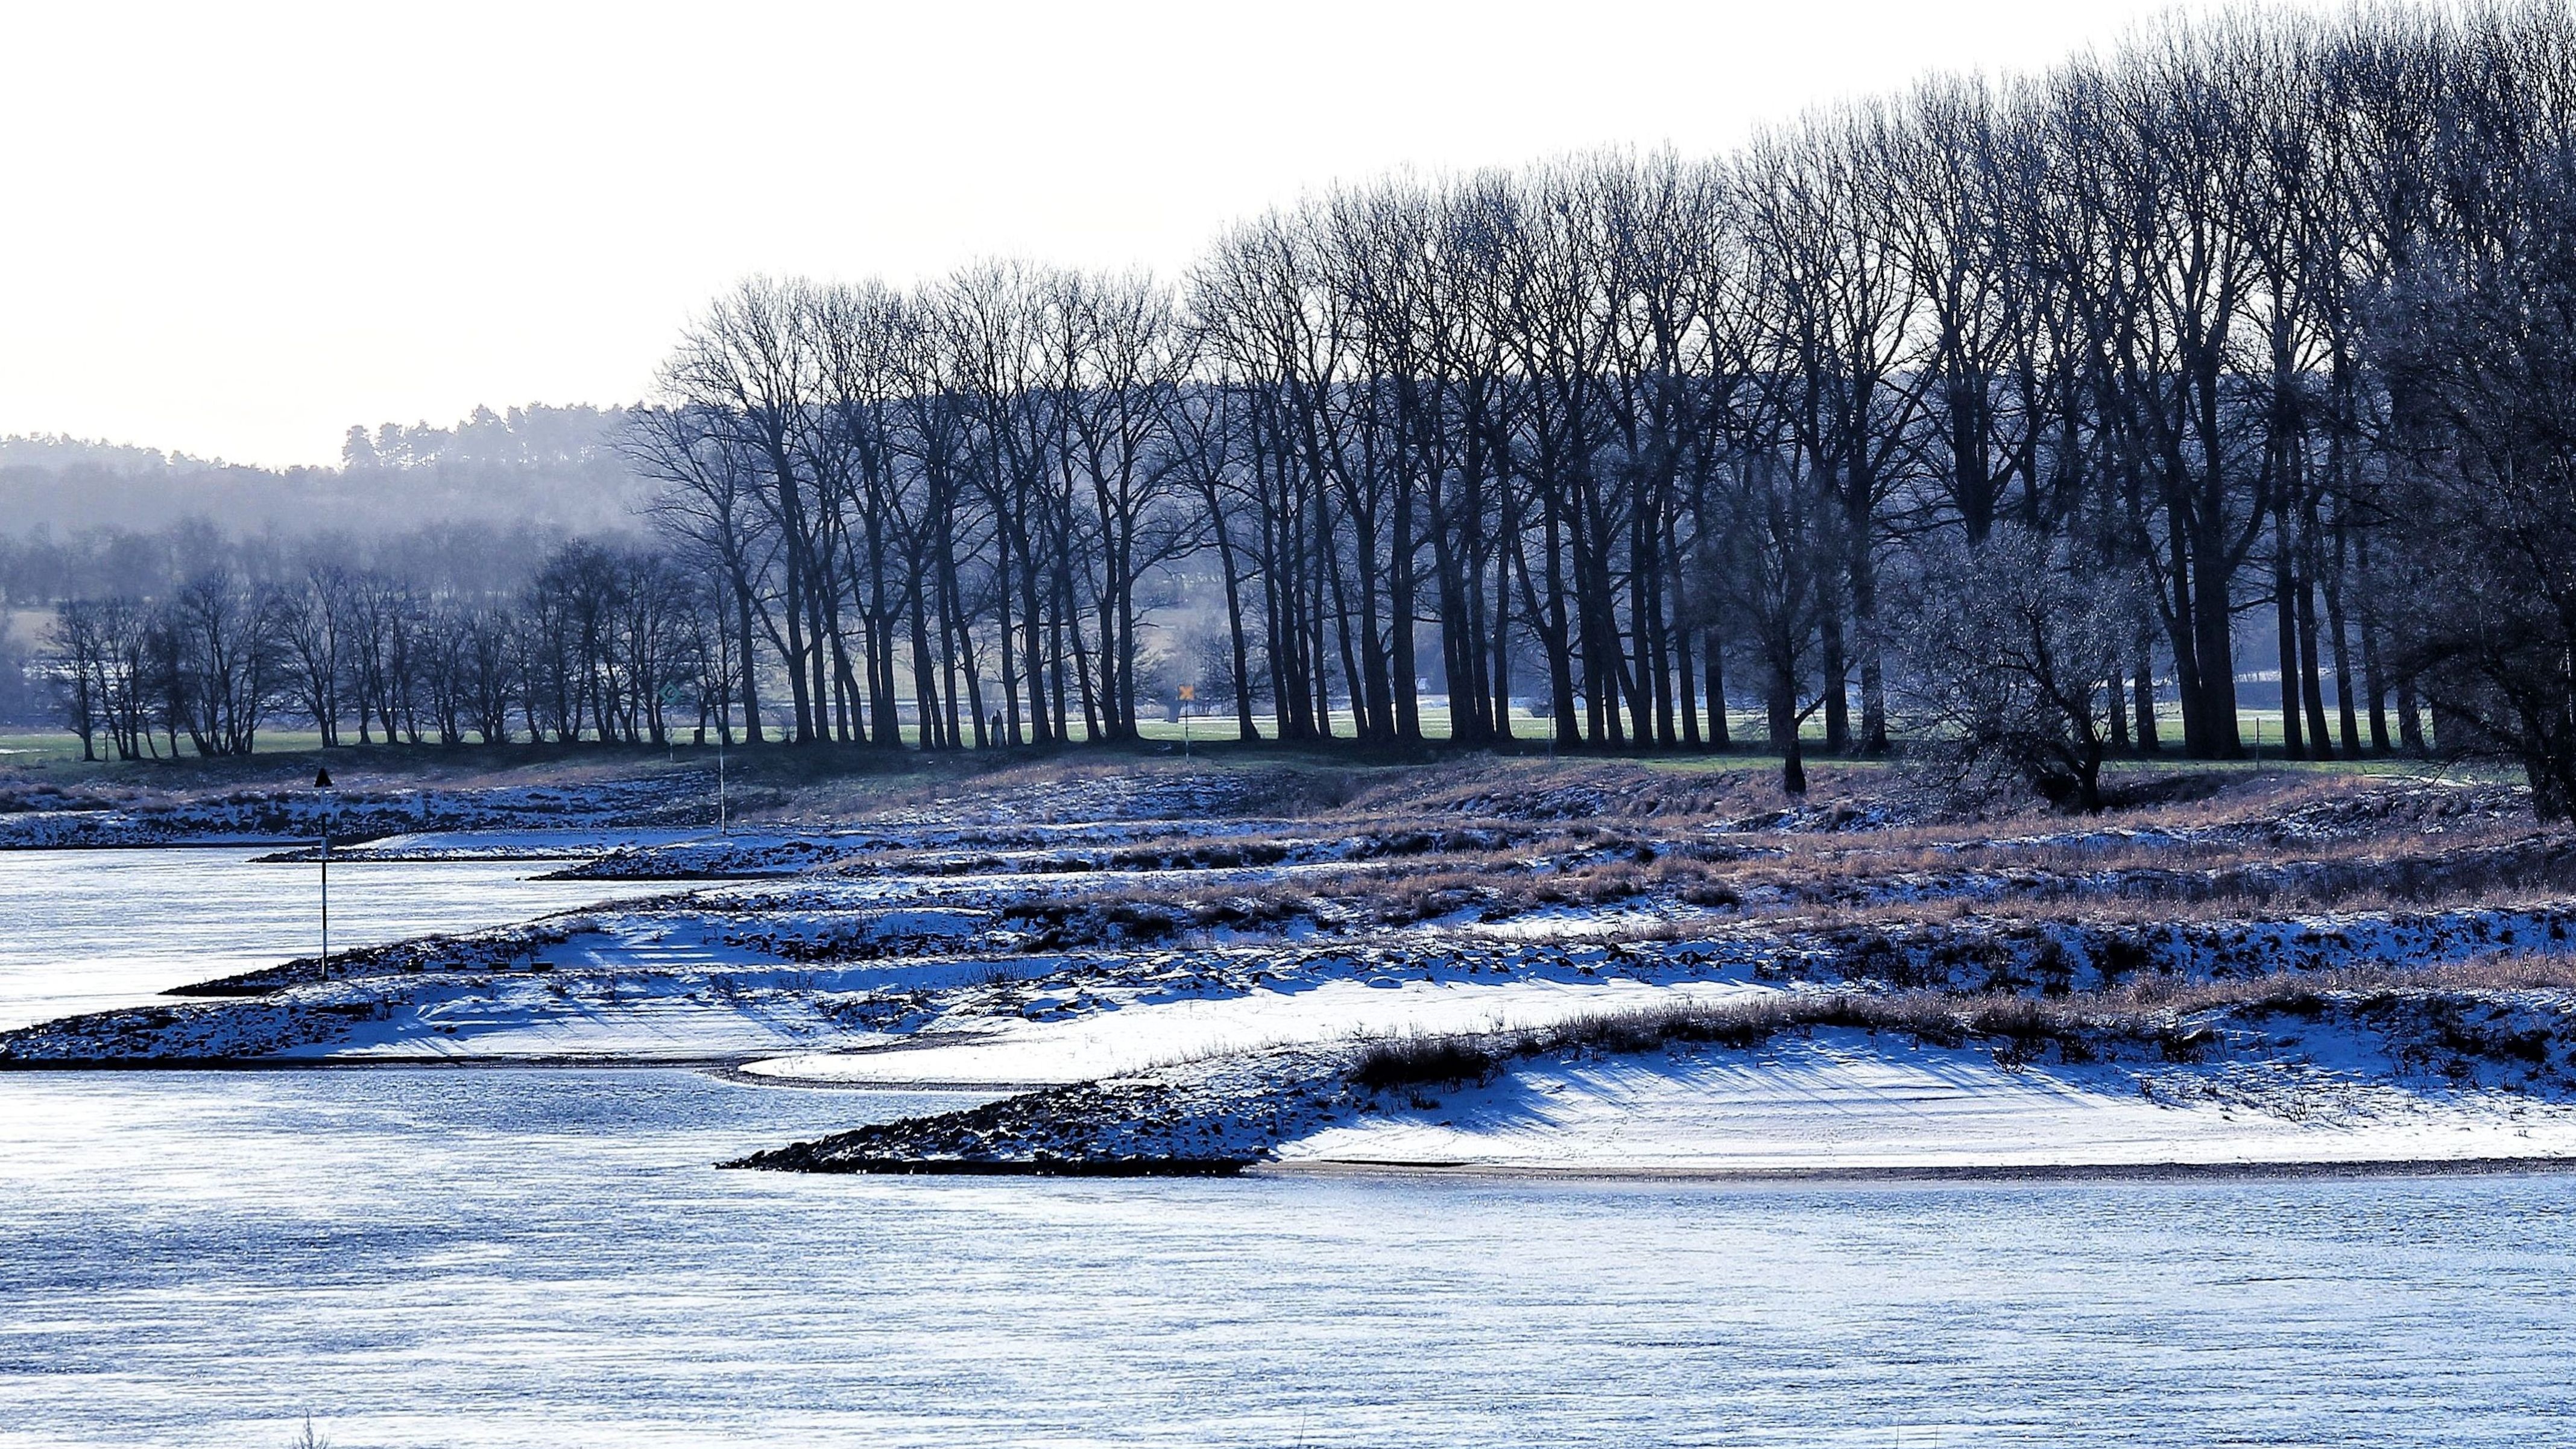
landscape, tree, snow, winter, lake, frost, river, panorama, ice, frozen, season, trees, wintry